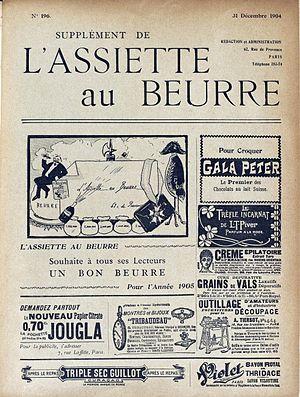
L’Assiette au beurre est un magazine satirique illustré français ayant paru de 1901 à 1936. La publication est hebdomadaire et continue jusqu'en 1912. Après une interruption, une deuxième série est publiée mensuellement de 1921 à 1925, puis décline et disparaît définitivement en 1936.